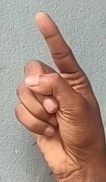
ASL sign: Z